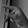
ASL letter: P